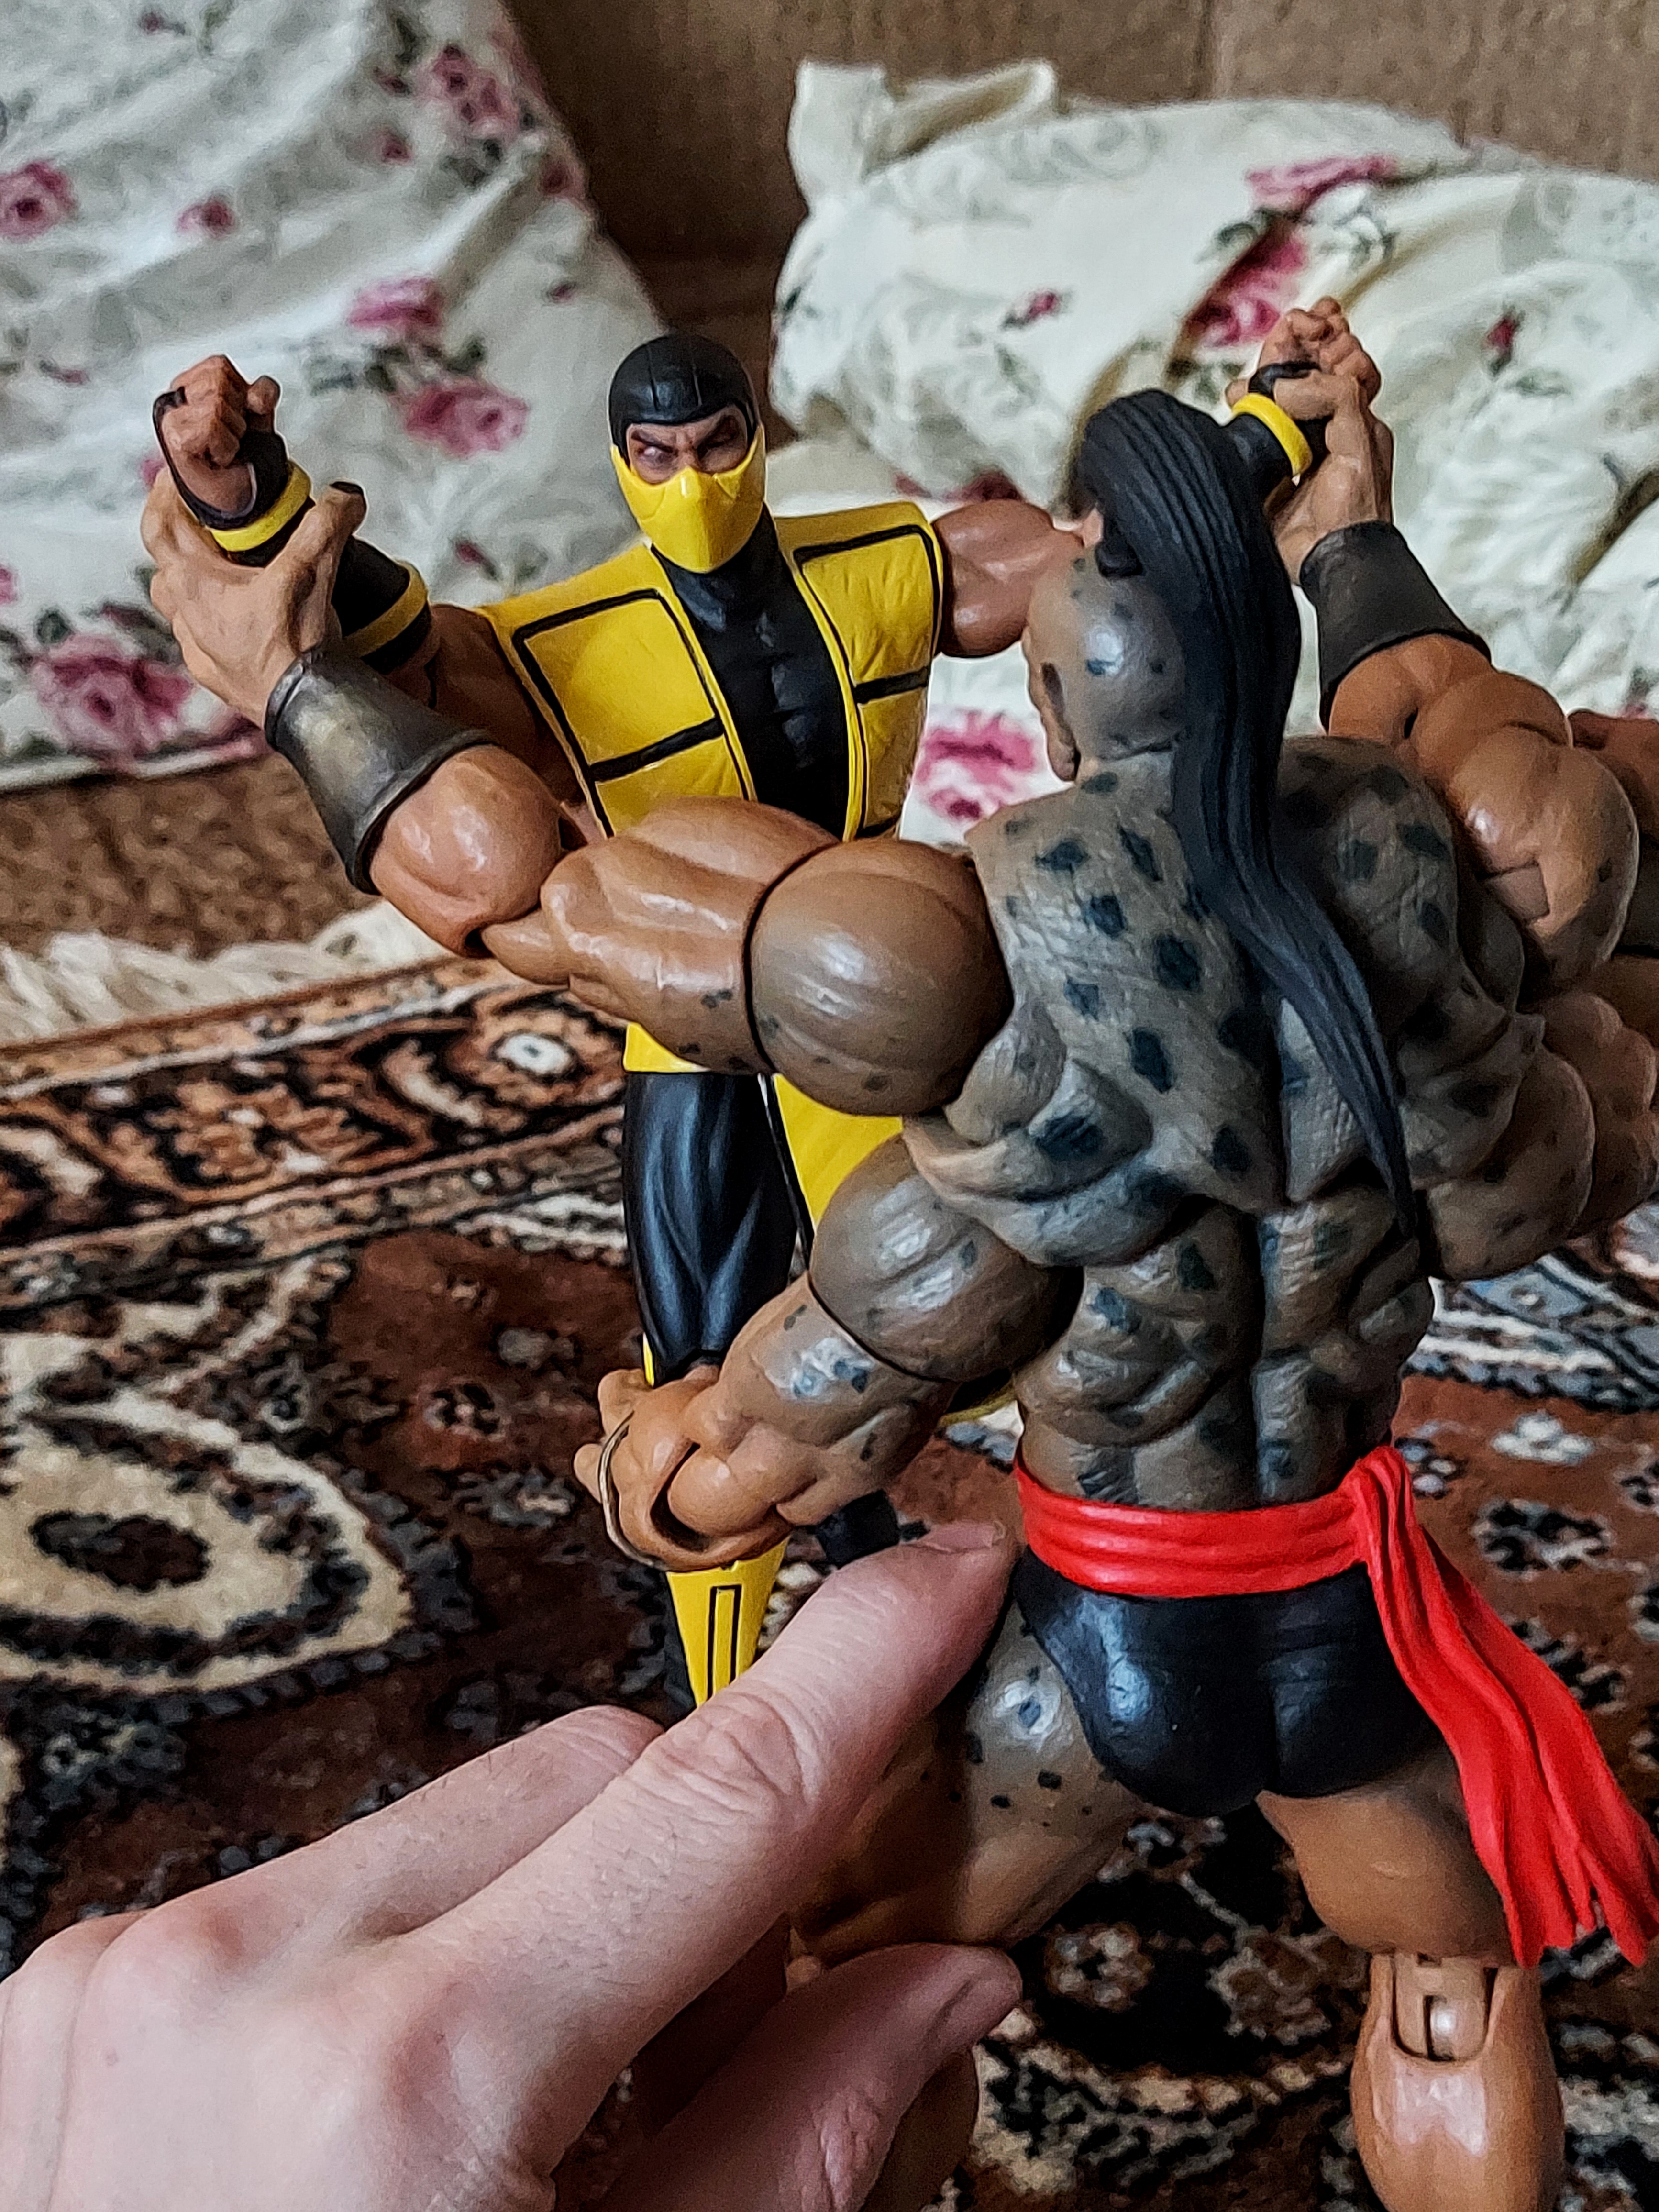
Shokan, storm, collectibles, warrior, fighter, action, figure, gesture, finger, art, thigh, toy, chest, event, fun, thumb, fictional character, happy, fiction, adventure, nail, action figure, visual arts, human leg, animation, pattern, mythology, flesh, competition event, recreation, figurine, glass, shorts